Winnipeg Auditorium

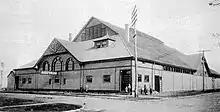
Exterior of wooden building with peaked roof and arched windows

The Winnipeg Auditorium was an indoor arena in Winnipeg, Manitoba, Canada. It was the premier site for ice hockey in Winnipeg from the time of its construction in 1898. The Auditorium rink hosted several Stanley Cup championship series. It was located at the intersection of Garry Street and York Avenue. It was destroyed by fire in 1926.